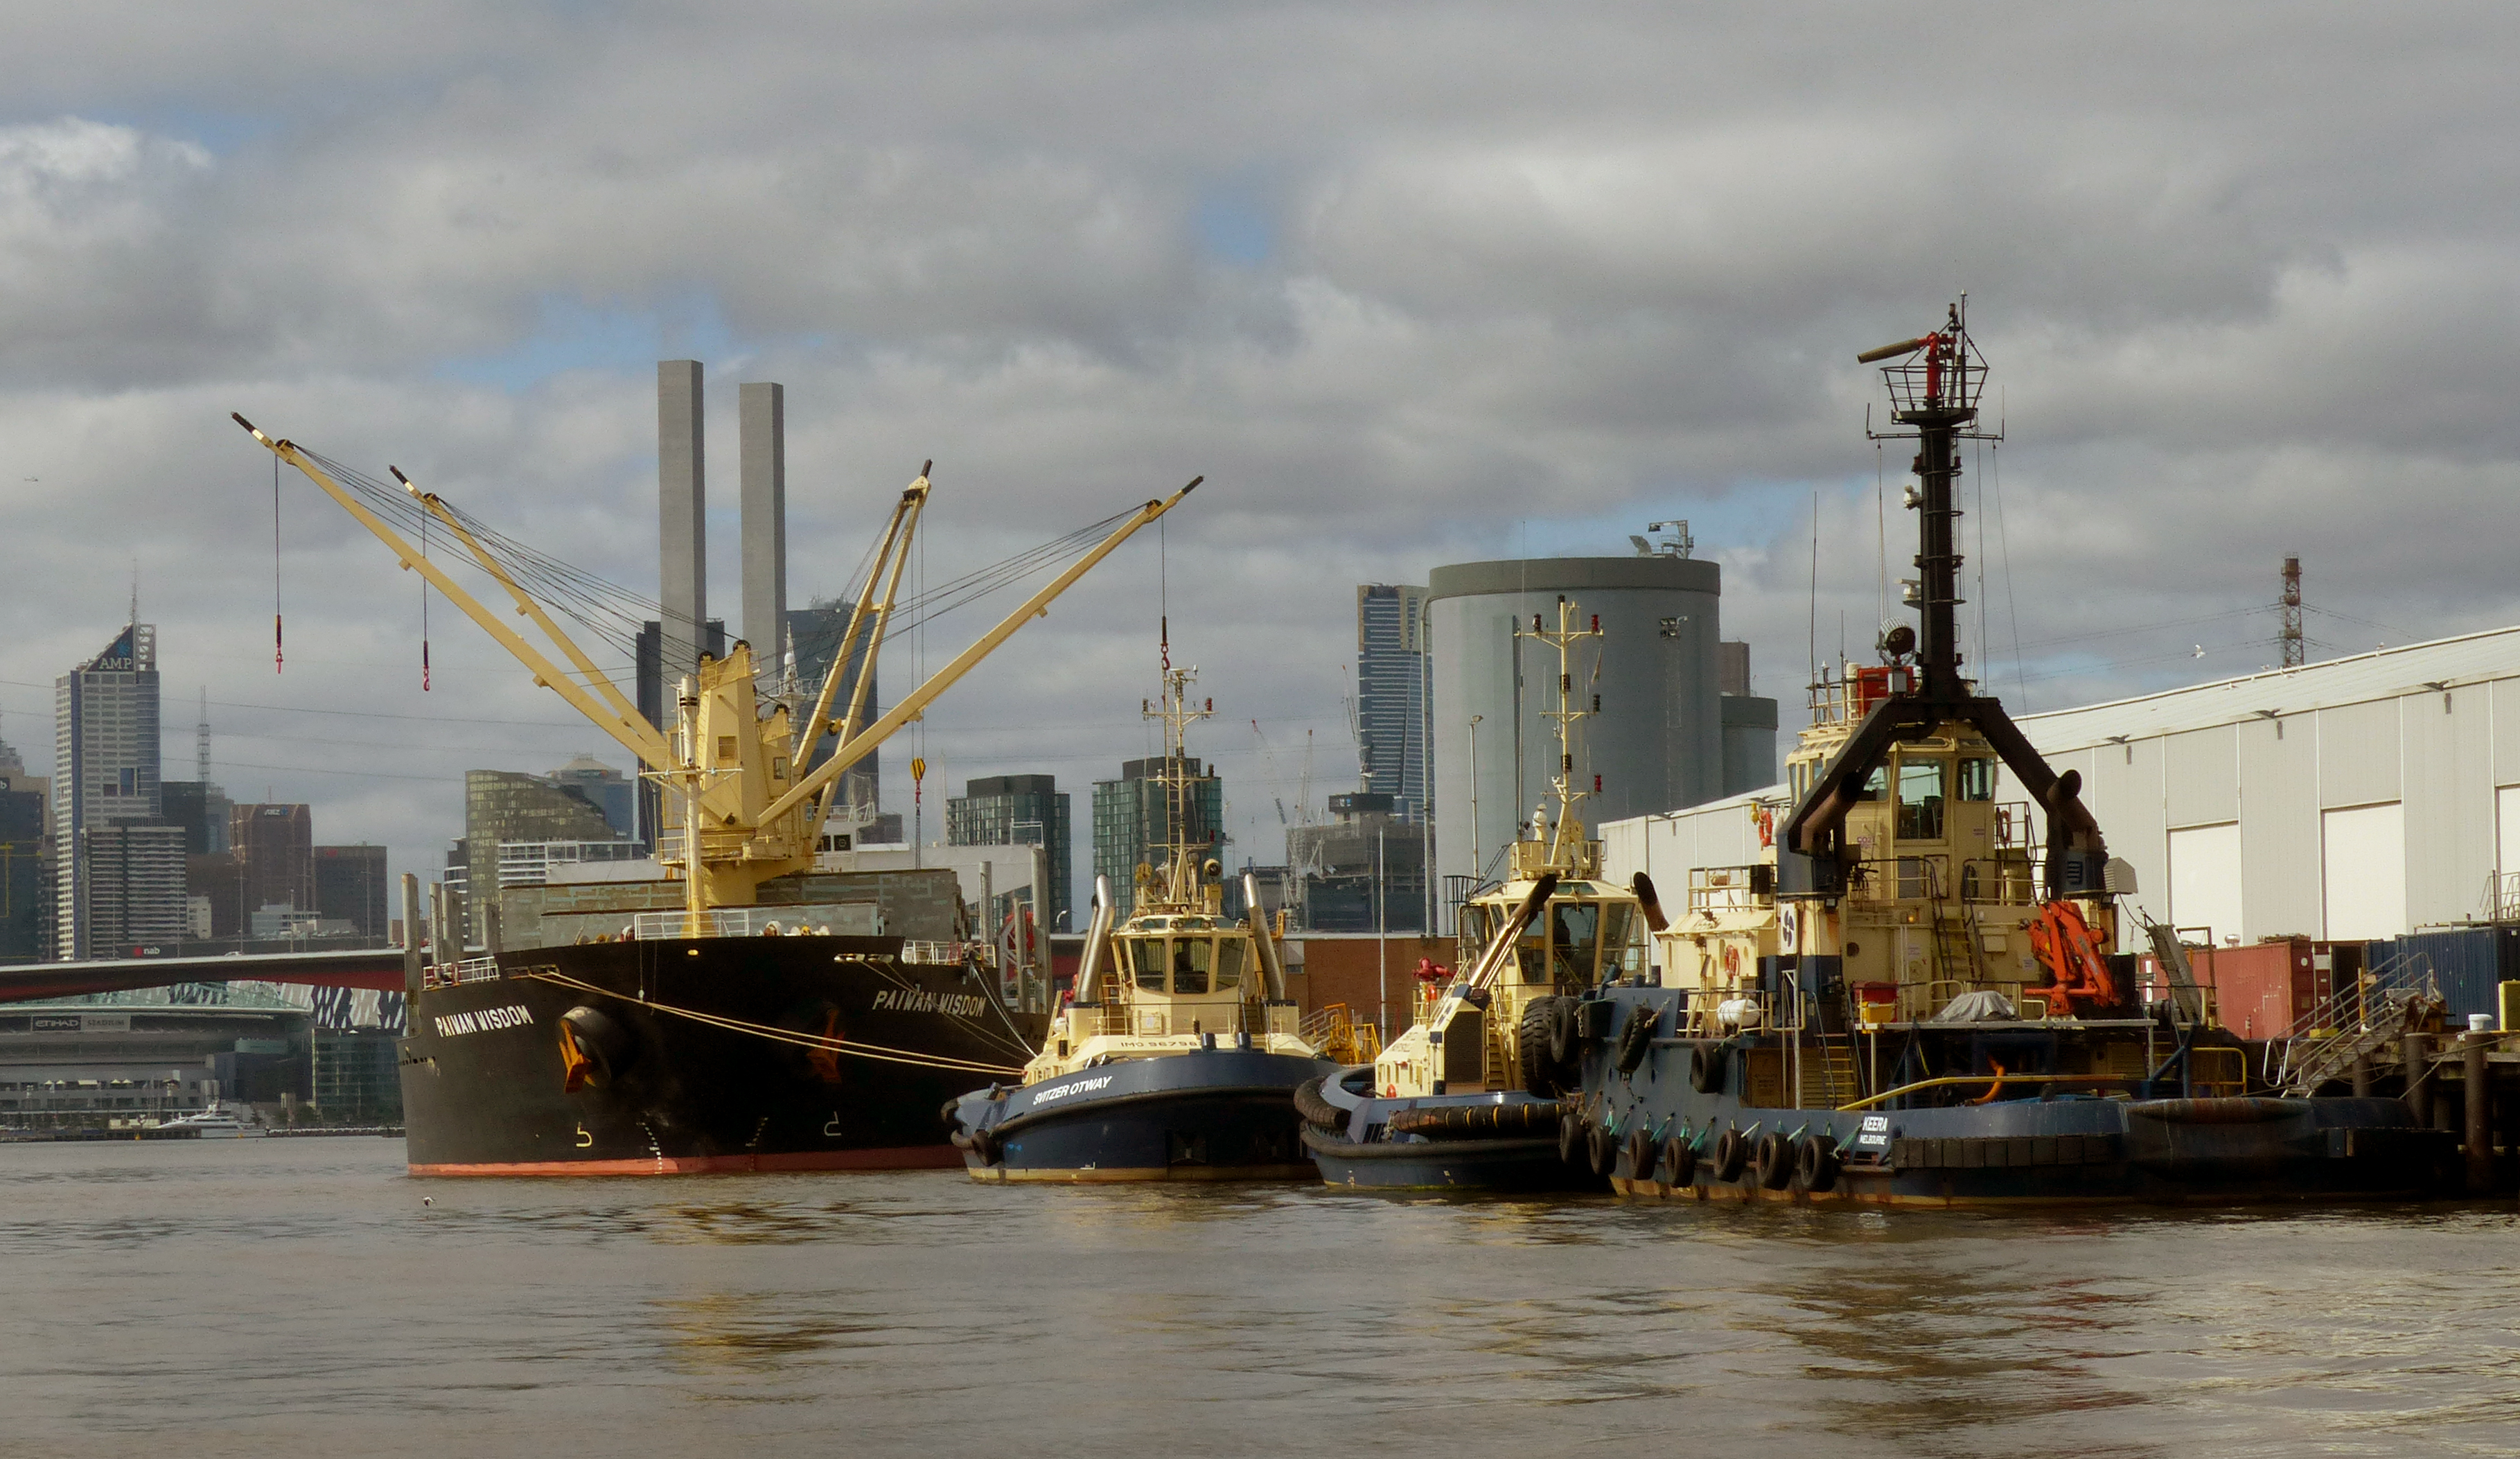
sea, boat, river, ship, transport, vehicle, harbor, harbour, port, waterway, infrastructure, ships, channel, tugboats, lumixfz200, melbourne, tugboat, watercraft, fishing vessel, freight transport, offshore drilling